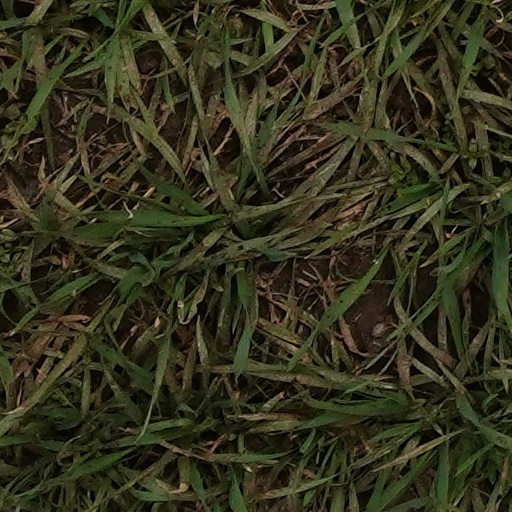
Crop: wheat